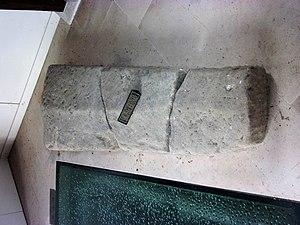
Sarcophage mérovingien. Musée Minerve d'Yzeures-sur-Creuse.
Le Musée Minerve est un musée archéologique situé dans la commune d'Yzeures-sur-Creuse et qui expose des vestiges gallo-romains datant de la fin du IIᵉ ou début du IIIᵉ siècle mis au jour à l'occasion de la démolition de l'ancienne église médiévale. Il se situe sur la place François-Mitterrand et possède le label Musée de France.